Operation Harpoon (1942)

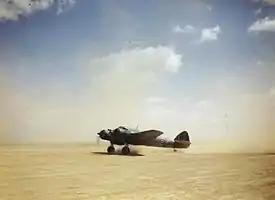

Convoy MW4 left Gibraltar on 12 June 1942, with the British "Troilus", "Burdwan" and "Orari," the Dutch "Tanimbar", the American "Chant" and the tanker "Kentucky" that carried of cargo and oil. The convoy was escorted by Force X, the anti-aircraft cruiser , nine destroyers, the fast minelayer and smaller ships. Distant cover was provided by the battleship , the aircraft carriers and "Eagle", the cruisers , and , with several destroyers. "Eagle" carried 16 Sea Hurricanes of 801 Naval Air Squadron (801 NAS) and 813 NAS and four Fairey Fulmars of 807 NAS. "Argus" had two more Fulmars of 807 NAS and 18 Swordfish of 824 NAS.